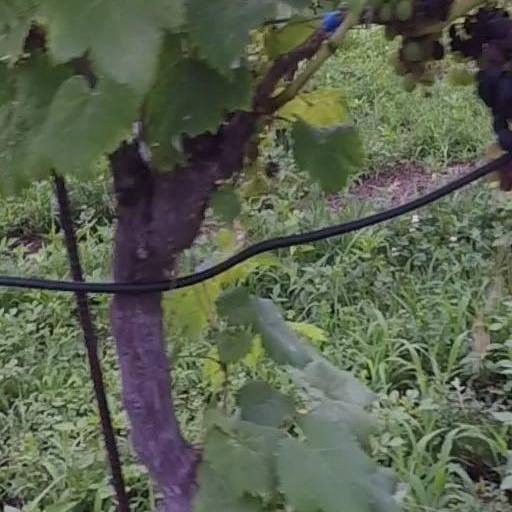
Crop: grape